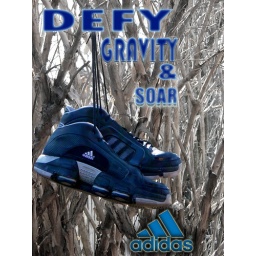
shoes in tree ad experiment3